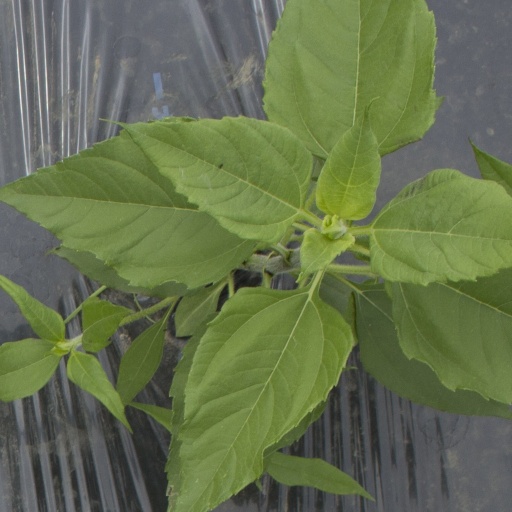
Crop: Jerusalem artichoke